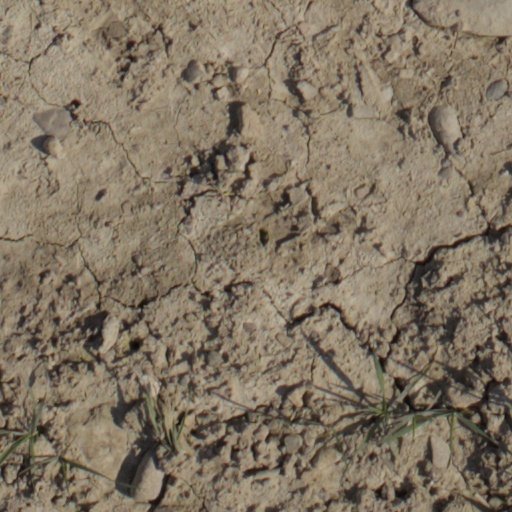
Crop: wheat